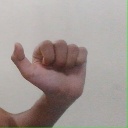
अक्षर: त